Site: brandenburg
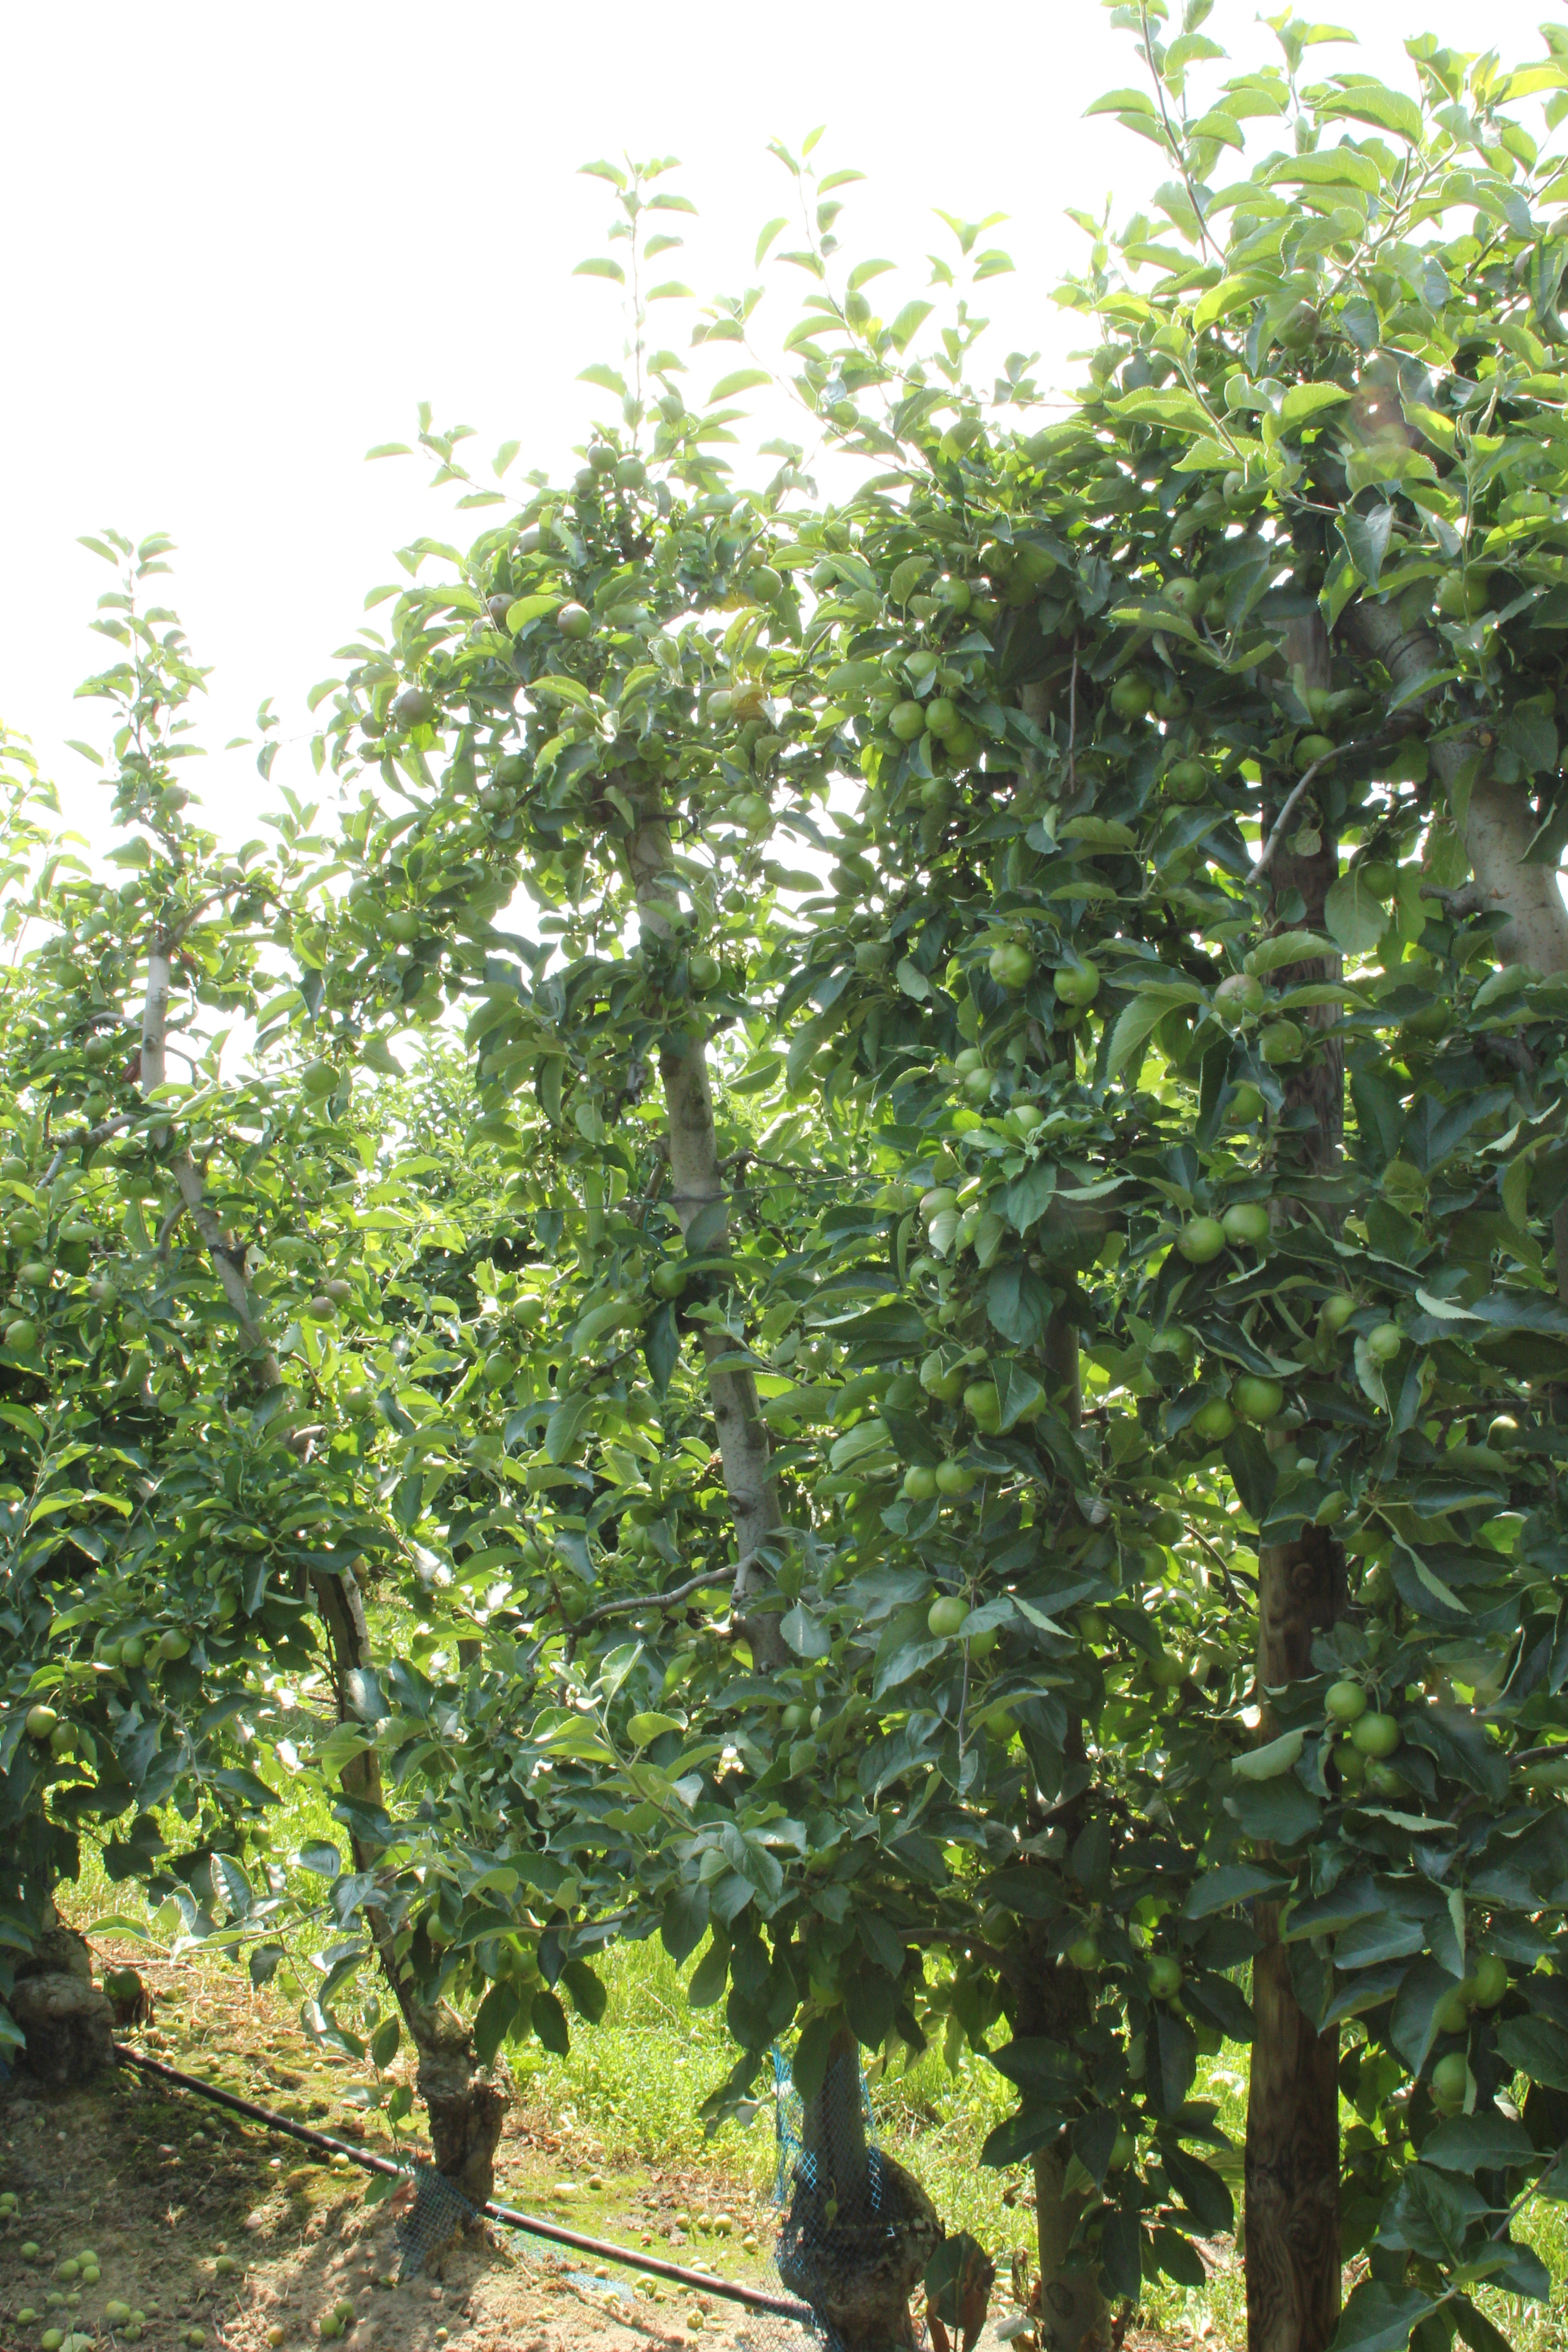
Growth stage (BBCH 74): Development of fruit